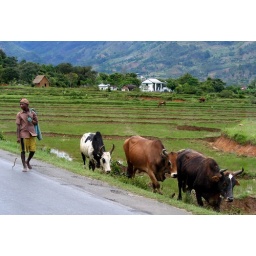
note the cattle herder's hat, typical of the highlands...no brim, woven. rice fields in background, typical buildings